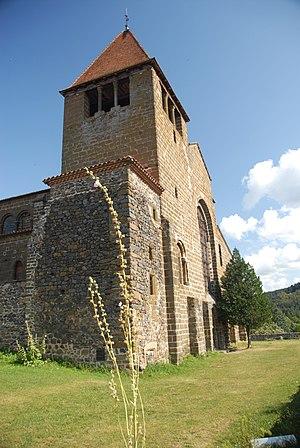
L'église Saint-Saturnin, dite aussi église Saint-Marcellin est une église catholique située à Chanteuges, en France. Il s'agit de l'ancienne abbatiale du prieuré de Chanteuges.